Easington Gas Terminal

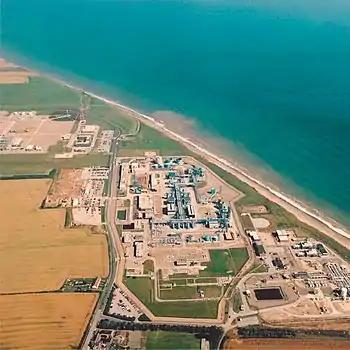
Easington and Dimlington gas terminals

The Easington Gas Terminal is one of six main gas terminals in the UK, and is situated on the North Sea coast at Easington, East Riding of Yorkshire and Dimlington. The other main gas terminals are at St Fergus, Aberdeenshire; Bacton, Norfolk; Teesside; Theddlethorpe, Lincolnshire (now demolished) and Rampside gas terminal, Barrow, Cumbria. The whole site consists of four plants: two run by Perenco, one by Centrica and one by Gassco. The Easington Gas Terminals are protected by Civil Nuclear Constabulary officers and are provided with resources by the Centre for the Protection of National Infrastructure.